Prosegur

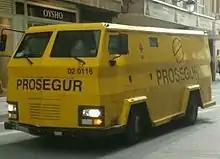
Prosegur armoured van

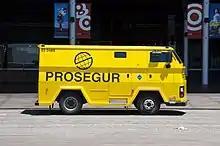
Prosegur armoured van (profile)

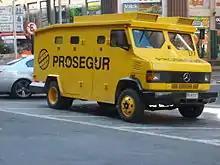
Mercedes truck based Prosegur van

Prosegur Compañía de Seguridad, S.A ("Prosegur") is a multinational security company, headquartered in Madrid, Spain.